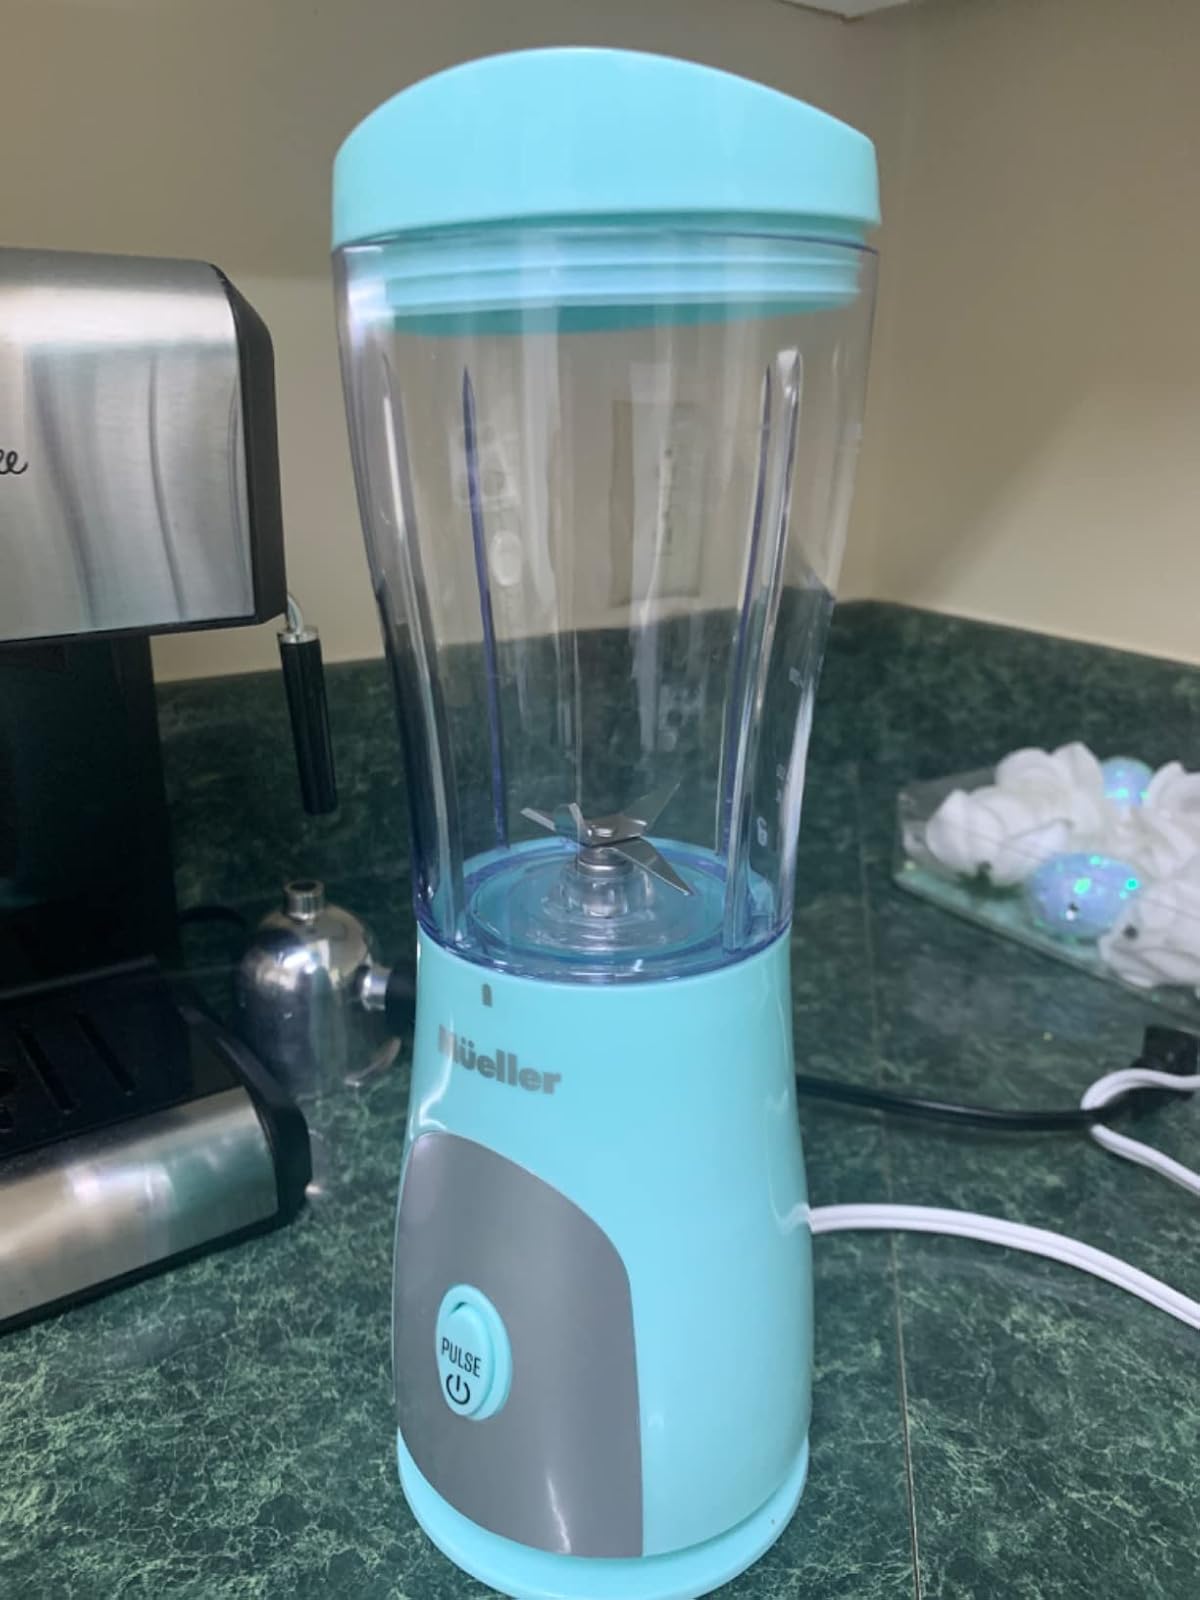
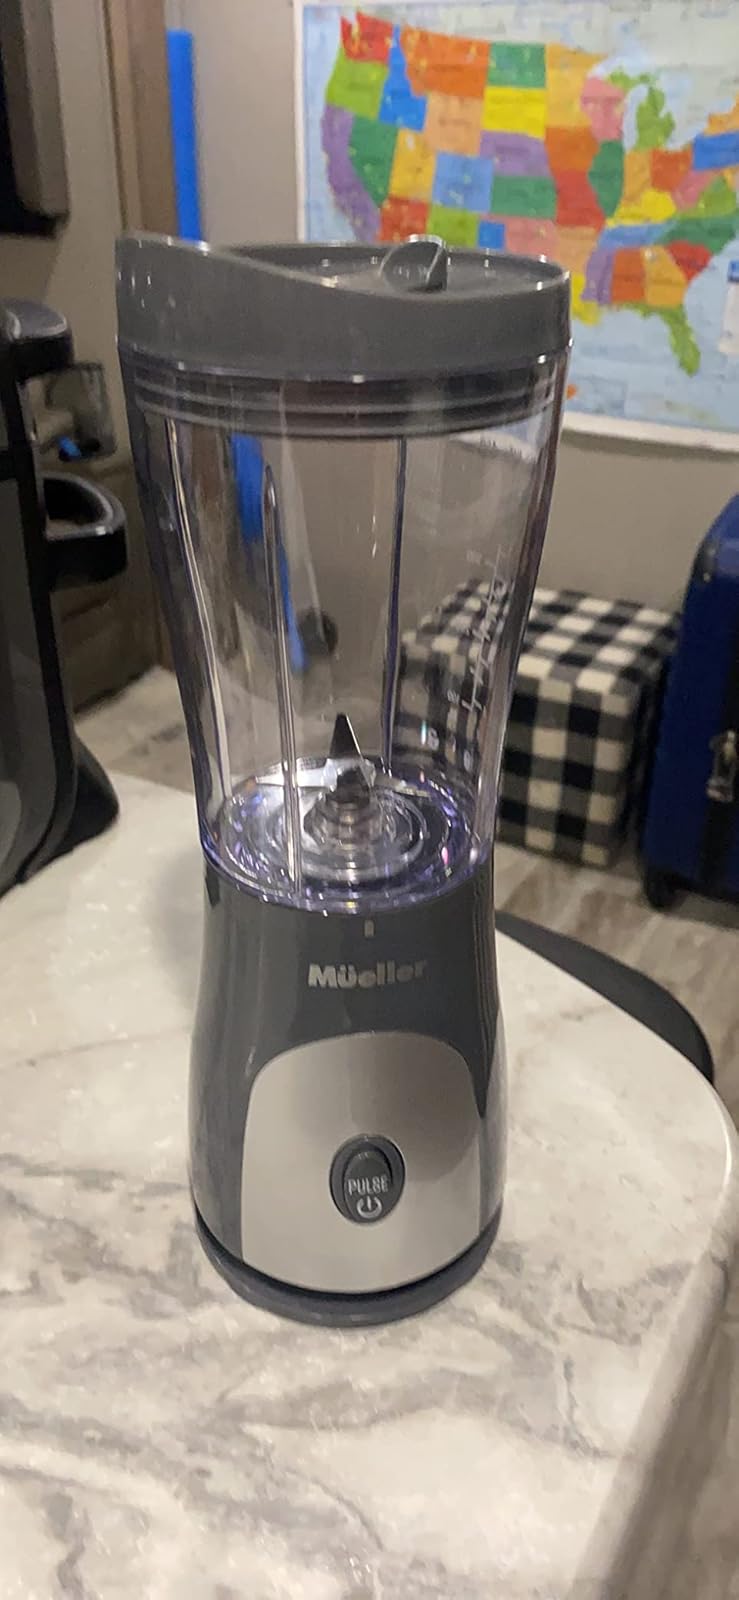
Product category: items_blender
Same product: no